Lego Star Wars: The Skywalker Saga

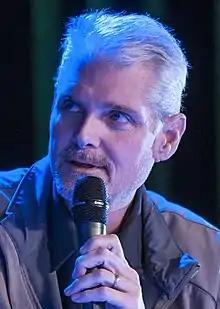
The game marks the final acting credit of voice actor Tom Kane, due to his retirement in the wake of his stroke in November 2020.

The Walt Disney Company and Lucasfilm had not shared significant details of the film "" with the game team before the film's release. In the meantime, TT Games worked on other aspects of the game until Lucasfilm shared more details. The game is developed in TT Games' new proprietary game engine, NTT (pronounced "entity").